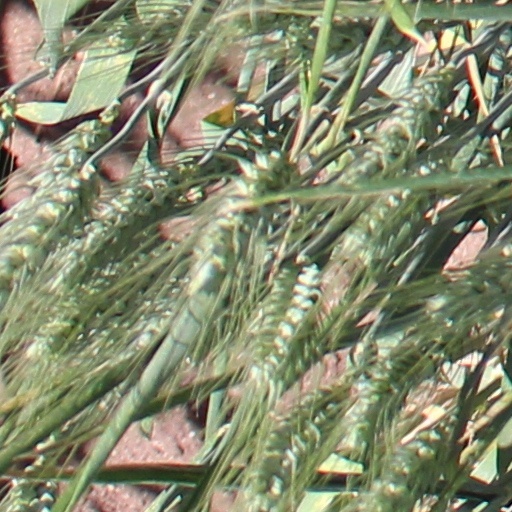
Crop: wheat